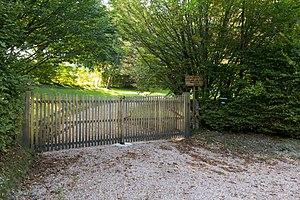
Portail du manoir de la Brairie à Glos. This building is classé au titre des Monuments Historiques. It is indexed in the Base Mérimée, a database of architectural heritage maintained by the French Ministry of Culture,
Le manoir de la Brairie est un édifice situé à Glos, en France.
Cette liste regroupe une partie des monuments historiques du Calvados.
Cette liste regroupe une partie des monuments historiques du Calvados.